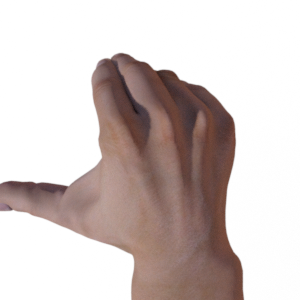
Label: rock